Alcides metaurus

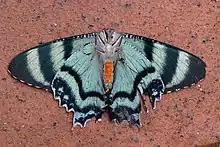
Alcides metaurus ventral view

The larvae feed on various Euphorbiaceae species, including "Endospermum medullosum", "E. myrmecophilum", and "Omphalea queenslandiae".